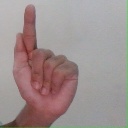
अक्षर: ळ